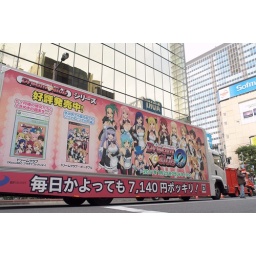
Dream Club ZERO AD truck in Akihabara main street (23 Jan 2011 Akihabara hokoten)